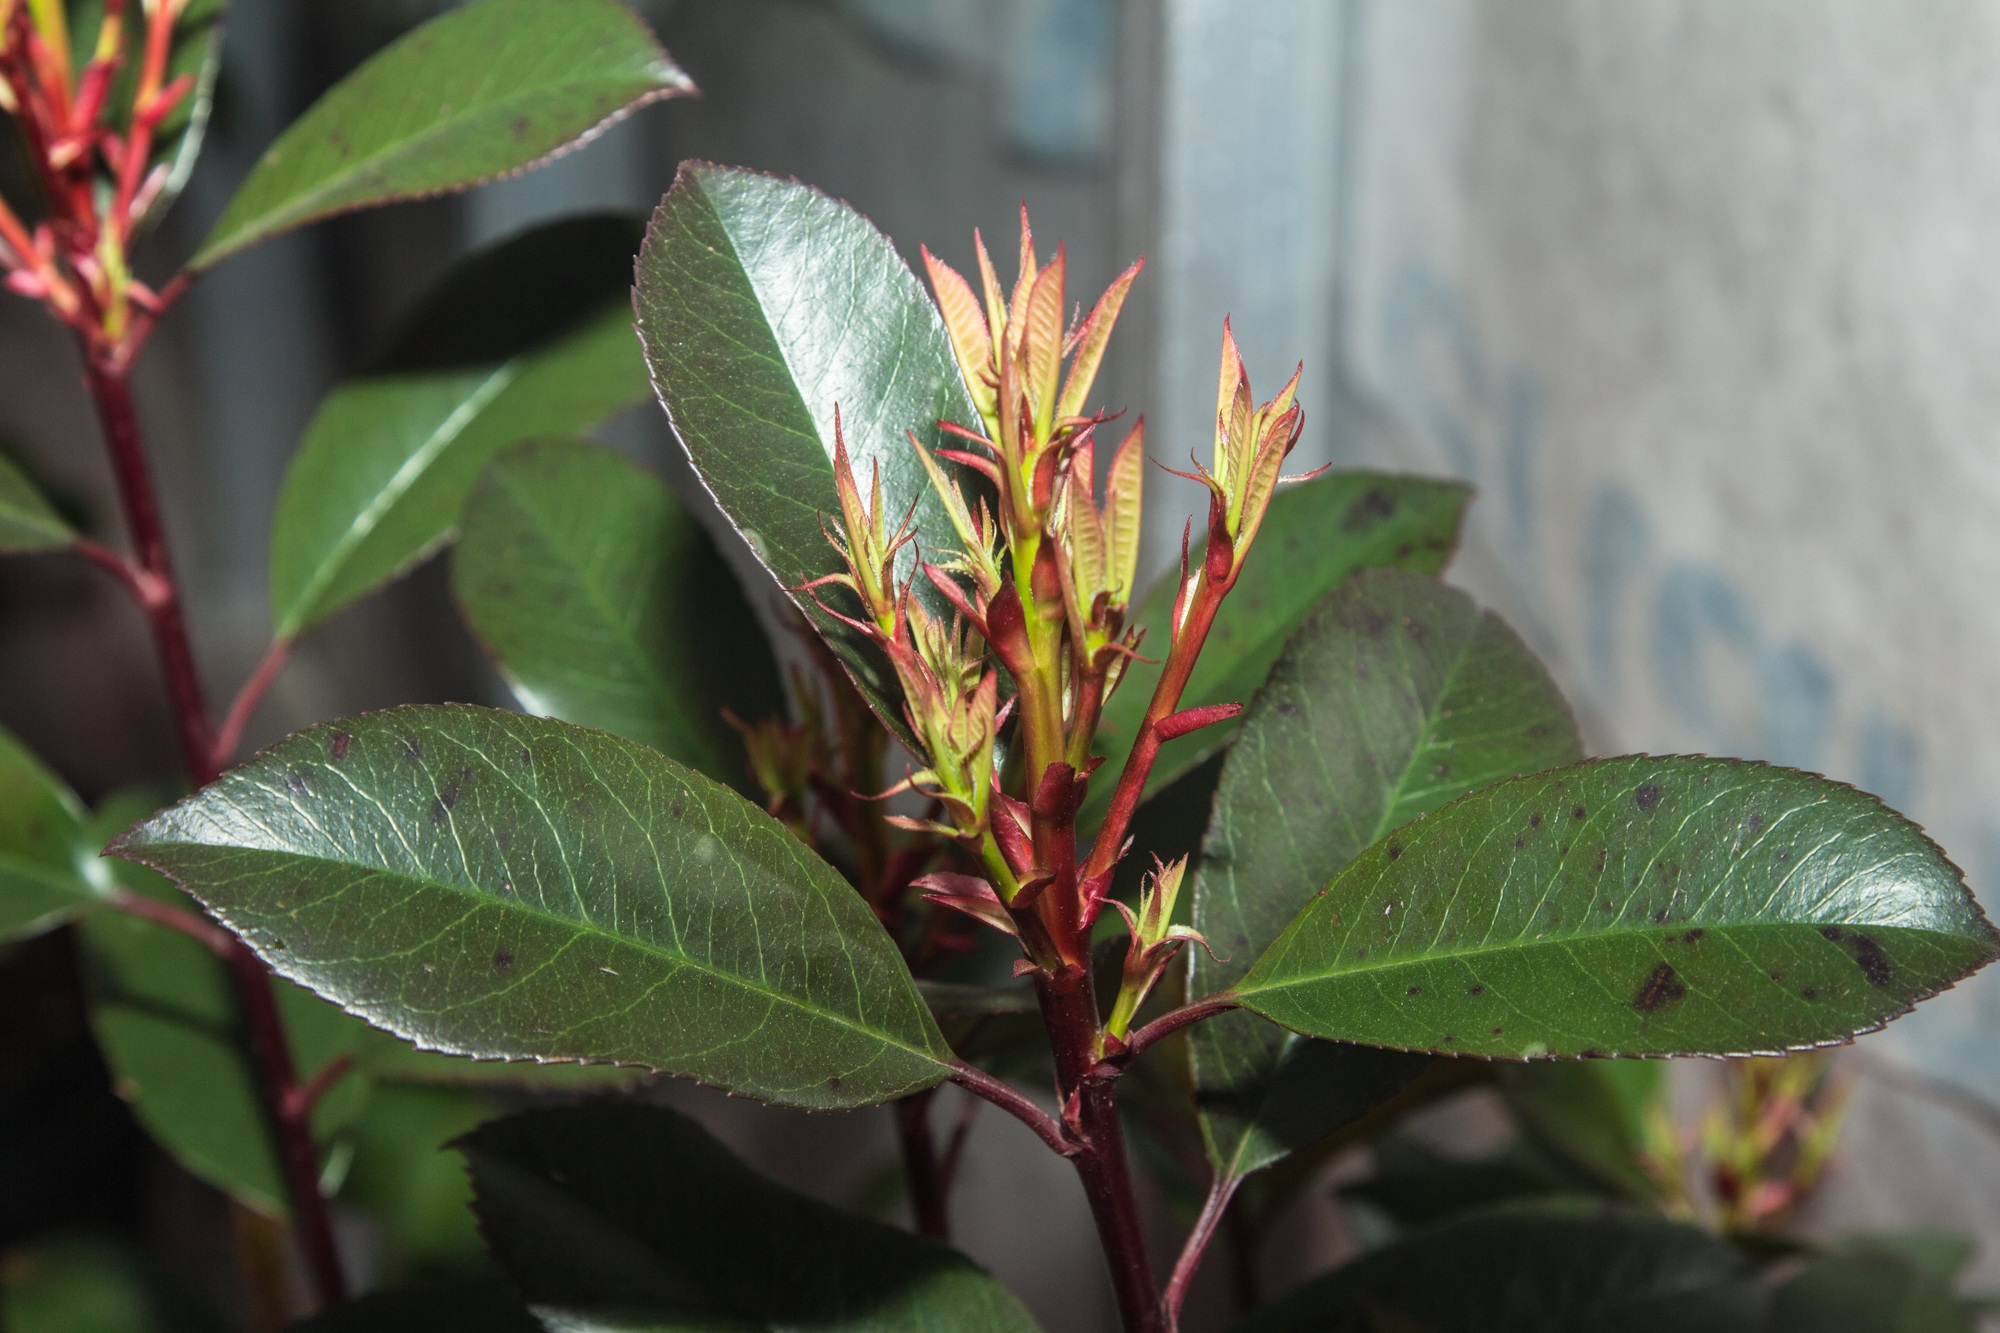
tree, nature, blossom, plant, leaf, flower, bloom, green, produce, evergreen, botany, flora, shrub, macro photography, flowering plant, rubber tree, land plant